Medication package insert

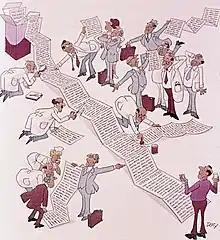
A cartoon by Roy Doty depicting the package insert as overly long and complicated

In the United States, the Food and Drug Administration (FDA) determines the requirements for patient package inserts. In the United States, the FDA will occasionally issue revisions to previously approved package inserts, in much the same way as an auto manufacturer will issue recalls upon discovering a problem with a certain car. The list of 1997 drug labelling changes can be found on the FDA's website, here. The first patient package insert required by the FDA was in 1968, mandating that isoproterenol inhalation medication must contain a short warning that excessive use could cause breathing difficulties. The second patient package insert required by the FDA was in 1970, mandating that combined oral contraceptive pills must contain information for the patient about specific risks and benefits. The patient package insert issue was revisited in 1980 and in 1995 without conclusive action being taken. Finally, in January 2006, the FDA released a major revision to the patient package insert guidelines, the first in 25 years. The new requirements include a section called Highlights which summarizes the most important information about benefits and risks; a Table of Contents for easy reference; the date of initial product approval; and a toll-free number and Internet address to encourage more widespread reporting of information regarding suspected adverse events.